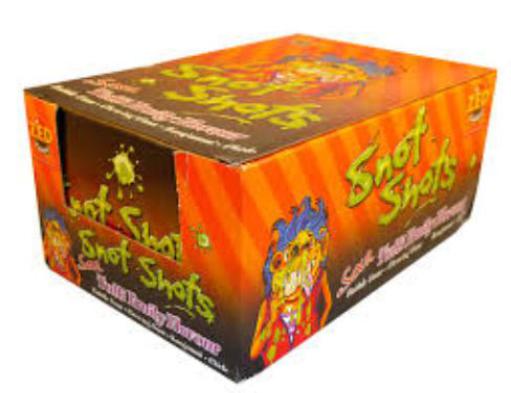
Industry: Food